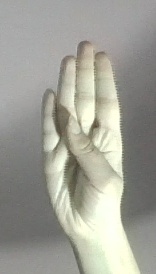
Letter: kaaf